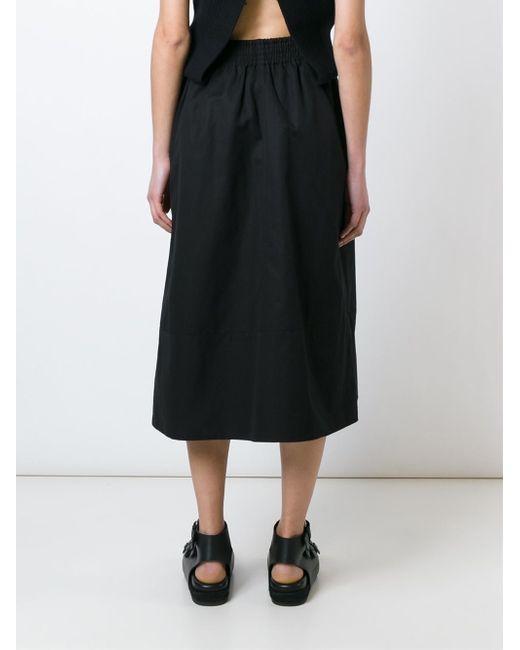
Schwarzer Baumwollrock mit lockerer Passform für Damen